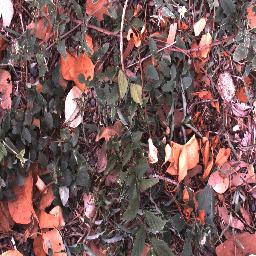
Label: negative